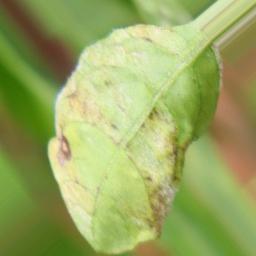
Label: powdery mildew